Universidad de San Carlos de Guatemala

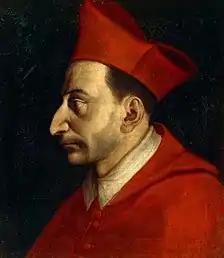
Saint Carlo Borromeo, by Giovanni Ambrogio Figino. Oil on canvas, 41 × 48 cm. Biblioteca Ambrosiana. The University of San Carlos was established under his protection on 31 January 1676.

The university tradition in Guatemala and Central America goes back to the 17th century, when the University of San Carlos was founded on 31 January 1676 by Royal Decree of Carlos II in the colonial capital of Santiago de los Caballeros de Guatemala. The Royal University of San Carlos became the third Royal College founded in Spanish America and it was consecrated by Pope Innocent XI on June 18, 1687.